List of Dipsacales of Montana

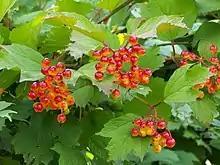
American cranberrybush, "Viburnum opulus"

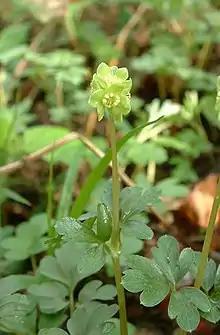
Musk-root, "Adoxa moschatellina"

There are at least 27 members of the Dipsacales order, Dipsacales, found in Montana. Some of these species are exotics (not native to Montana) and some species have been designated as "Species of Concern".